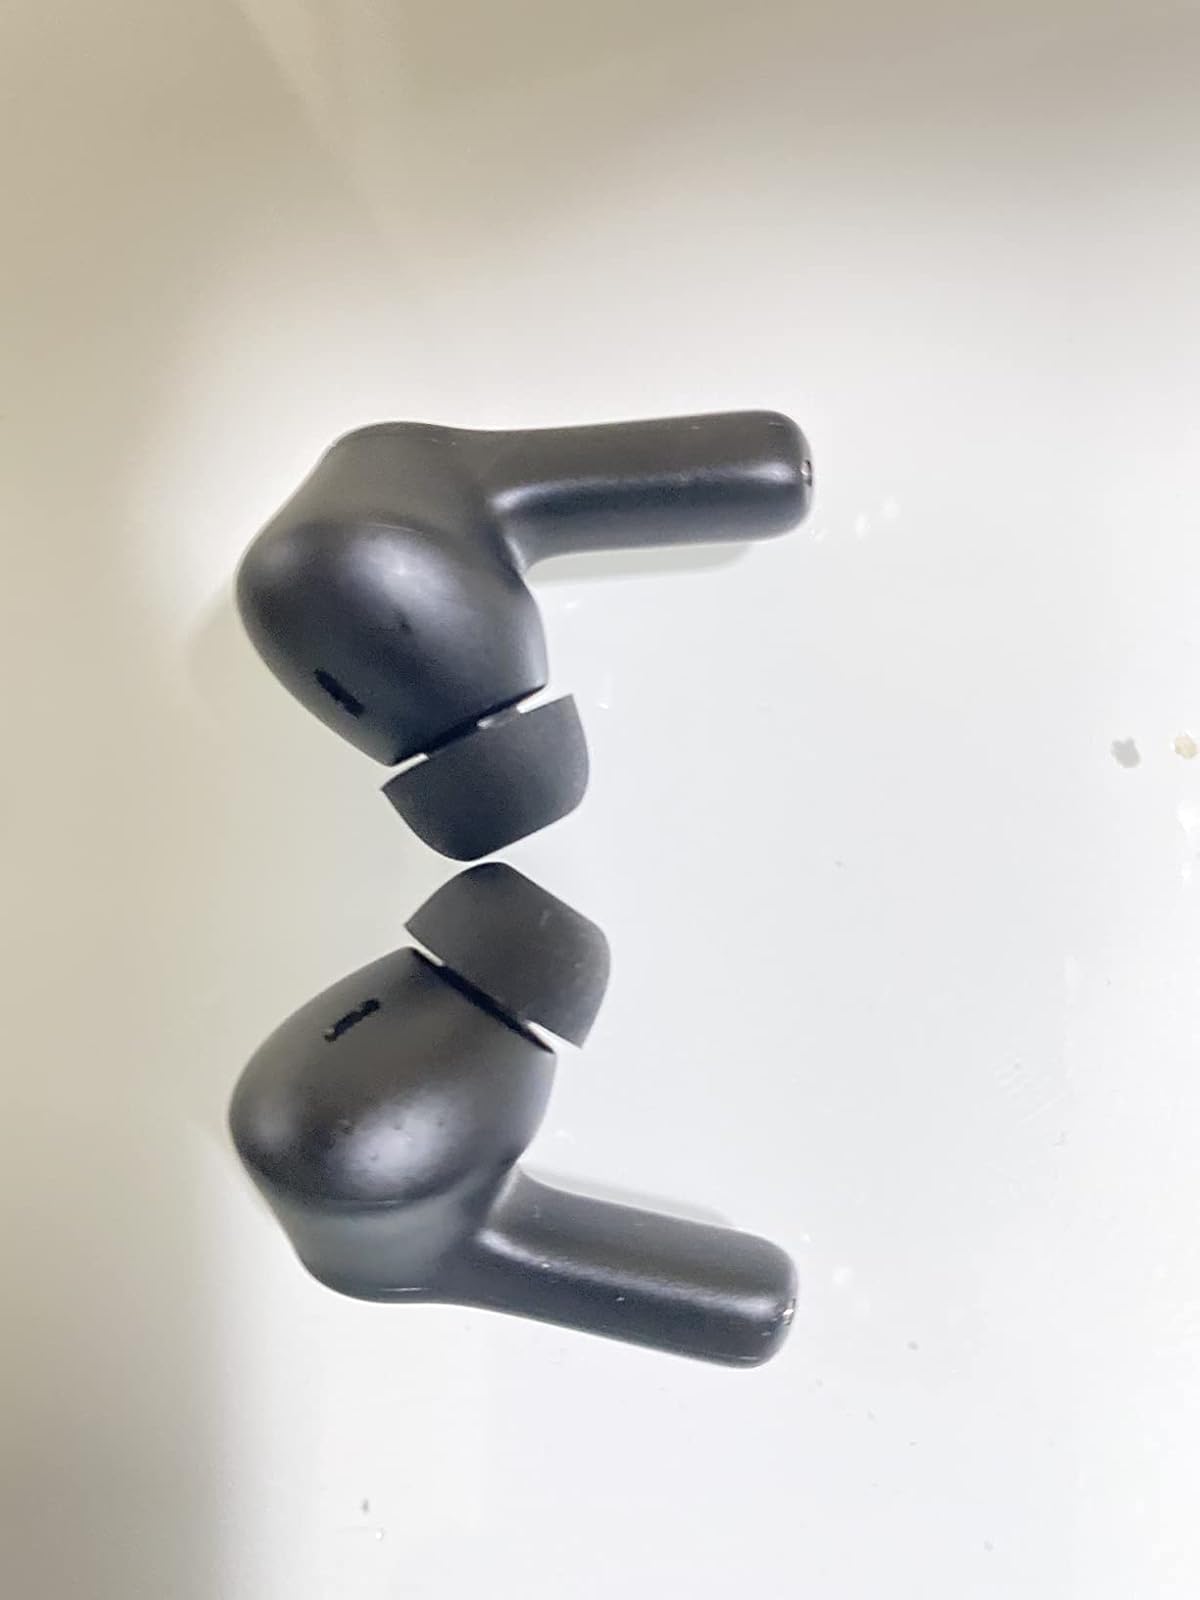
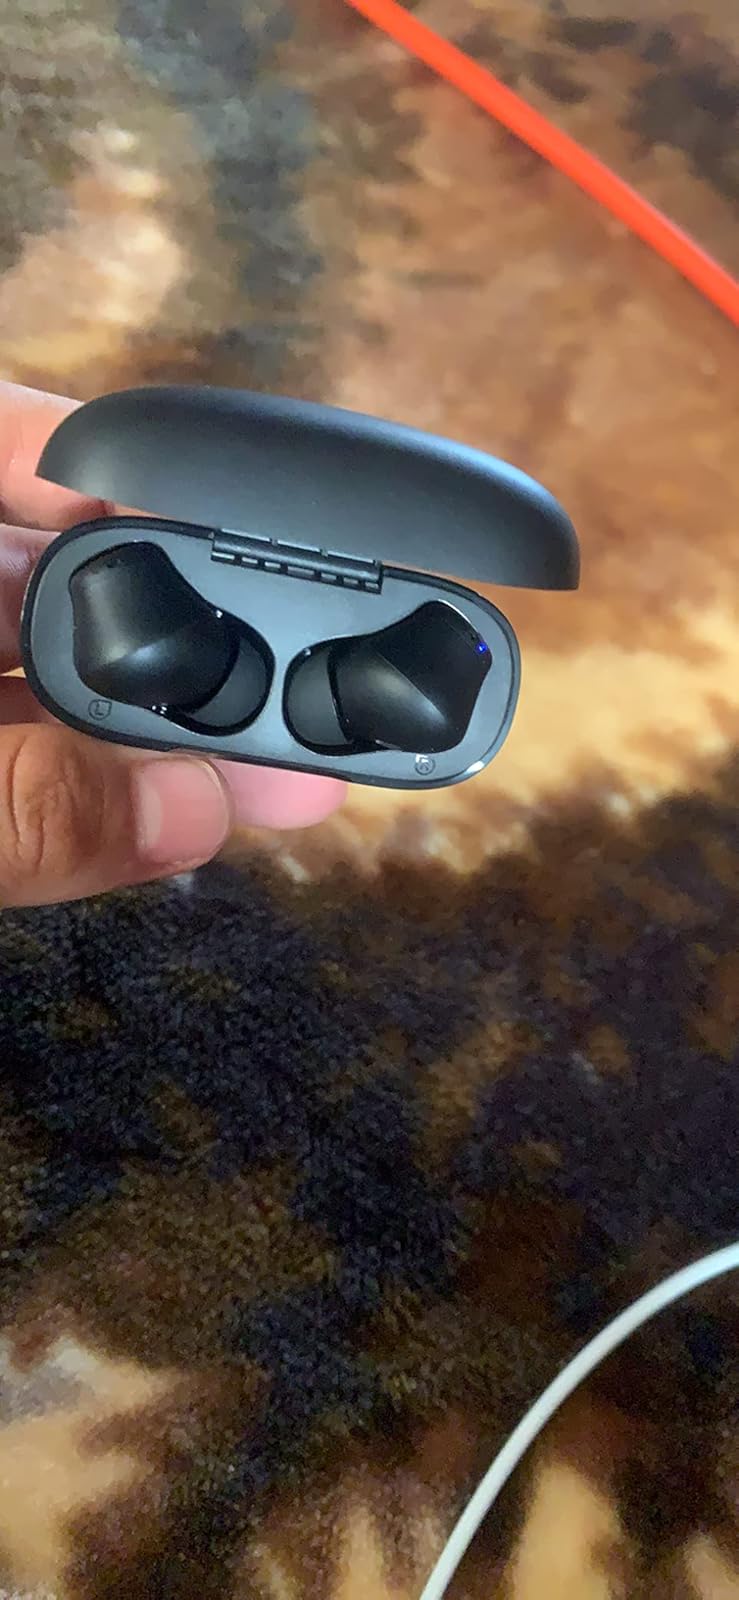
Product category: earbuds
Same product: yes